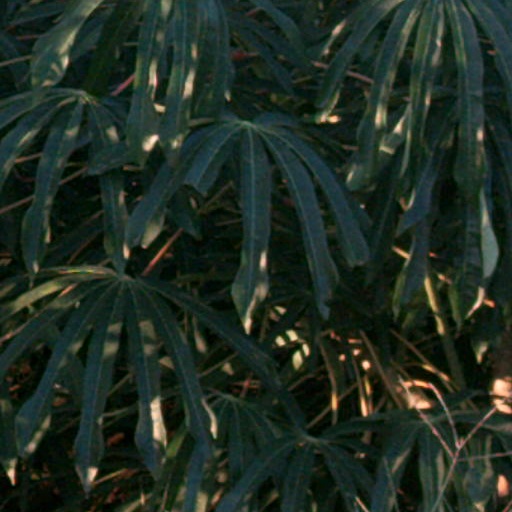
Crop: cassava